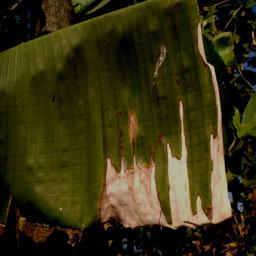
Label: MALBHOG LEAF